Bogotá

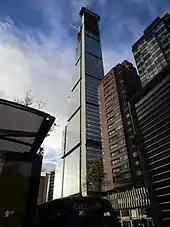
BD Bacatá, under construction, will be the city's tallest building.

The hotels in the historical center of La Candelaria and its surrounding areas cater to lovers of culture and the arts. This area also has the bulk of hostels in the city as well. In La Candelaria, there are many museums, including the Botero Museum and the Gold Museum. Close to La Candelaria is the Cerro Monserrate, which you can reach by cable car or funicular. The hotels located near Ciudad Salitre are intended for visitors who make short stops in Bogotá and near El Dorado International Airport.